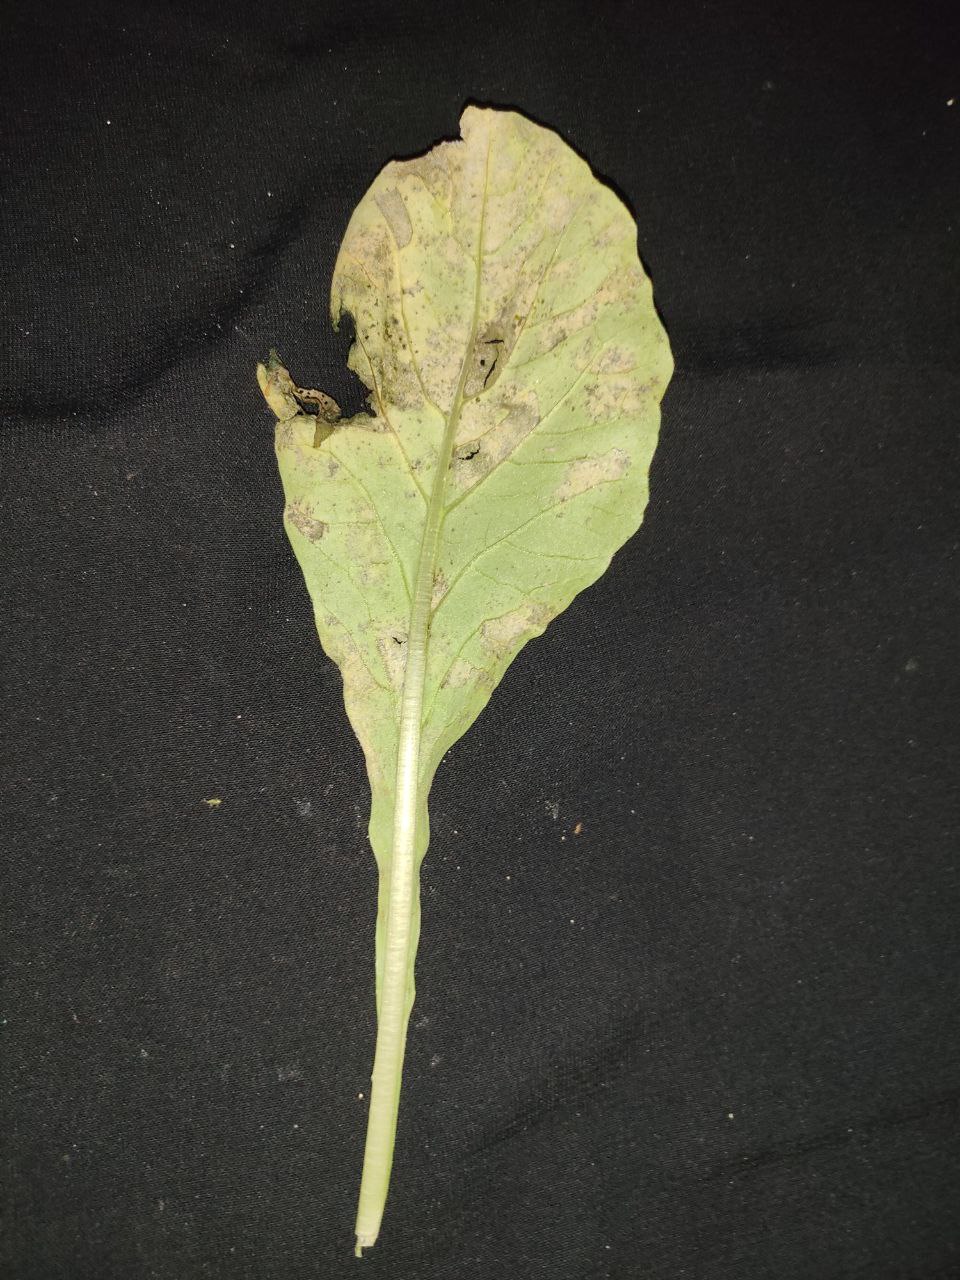
Label: Downey mildew